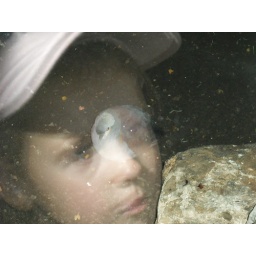
Amie's littel face reflected in the glass as I take a picture of a pudgy bird. Houston zoo. 10.19.08